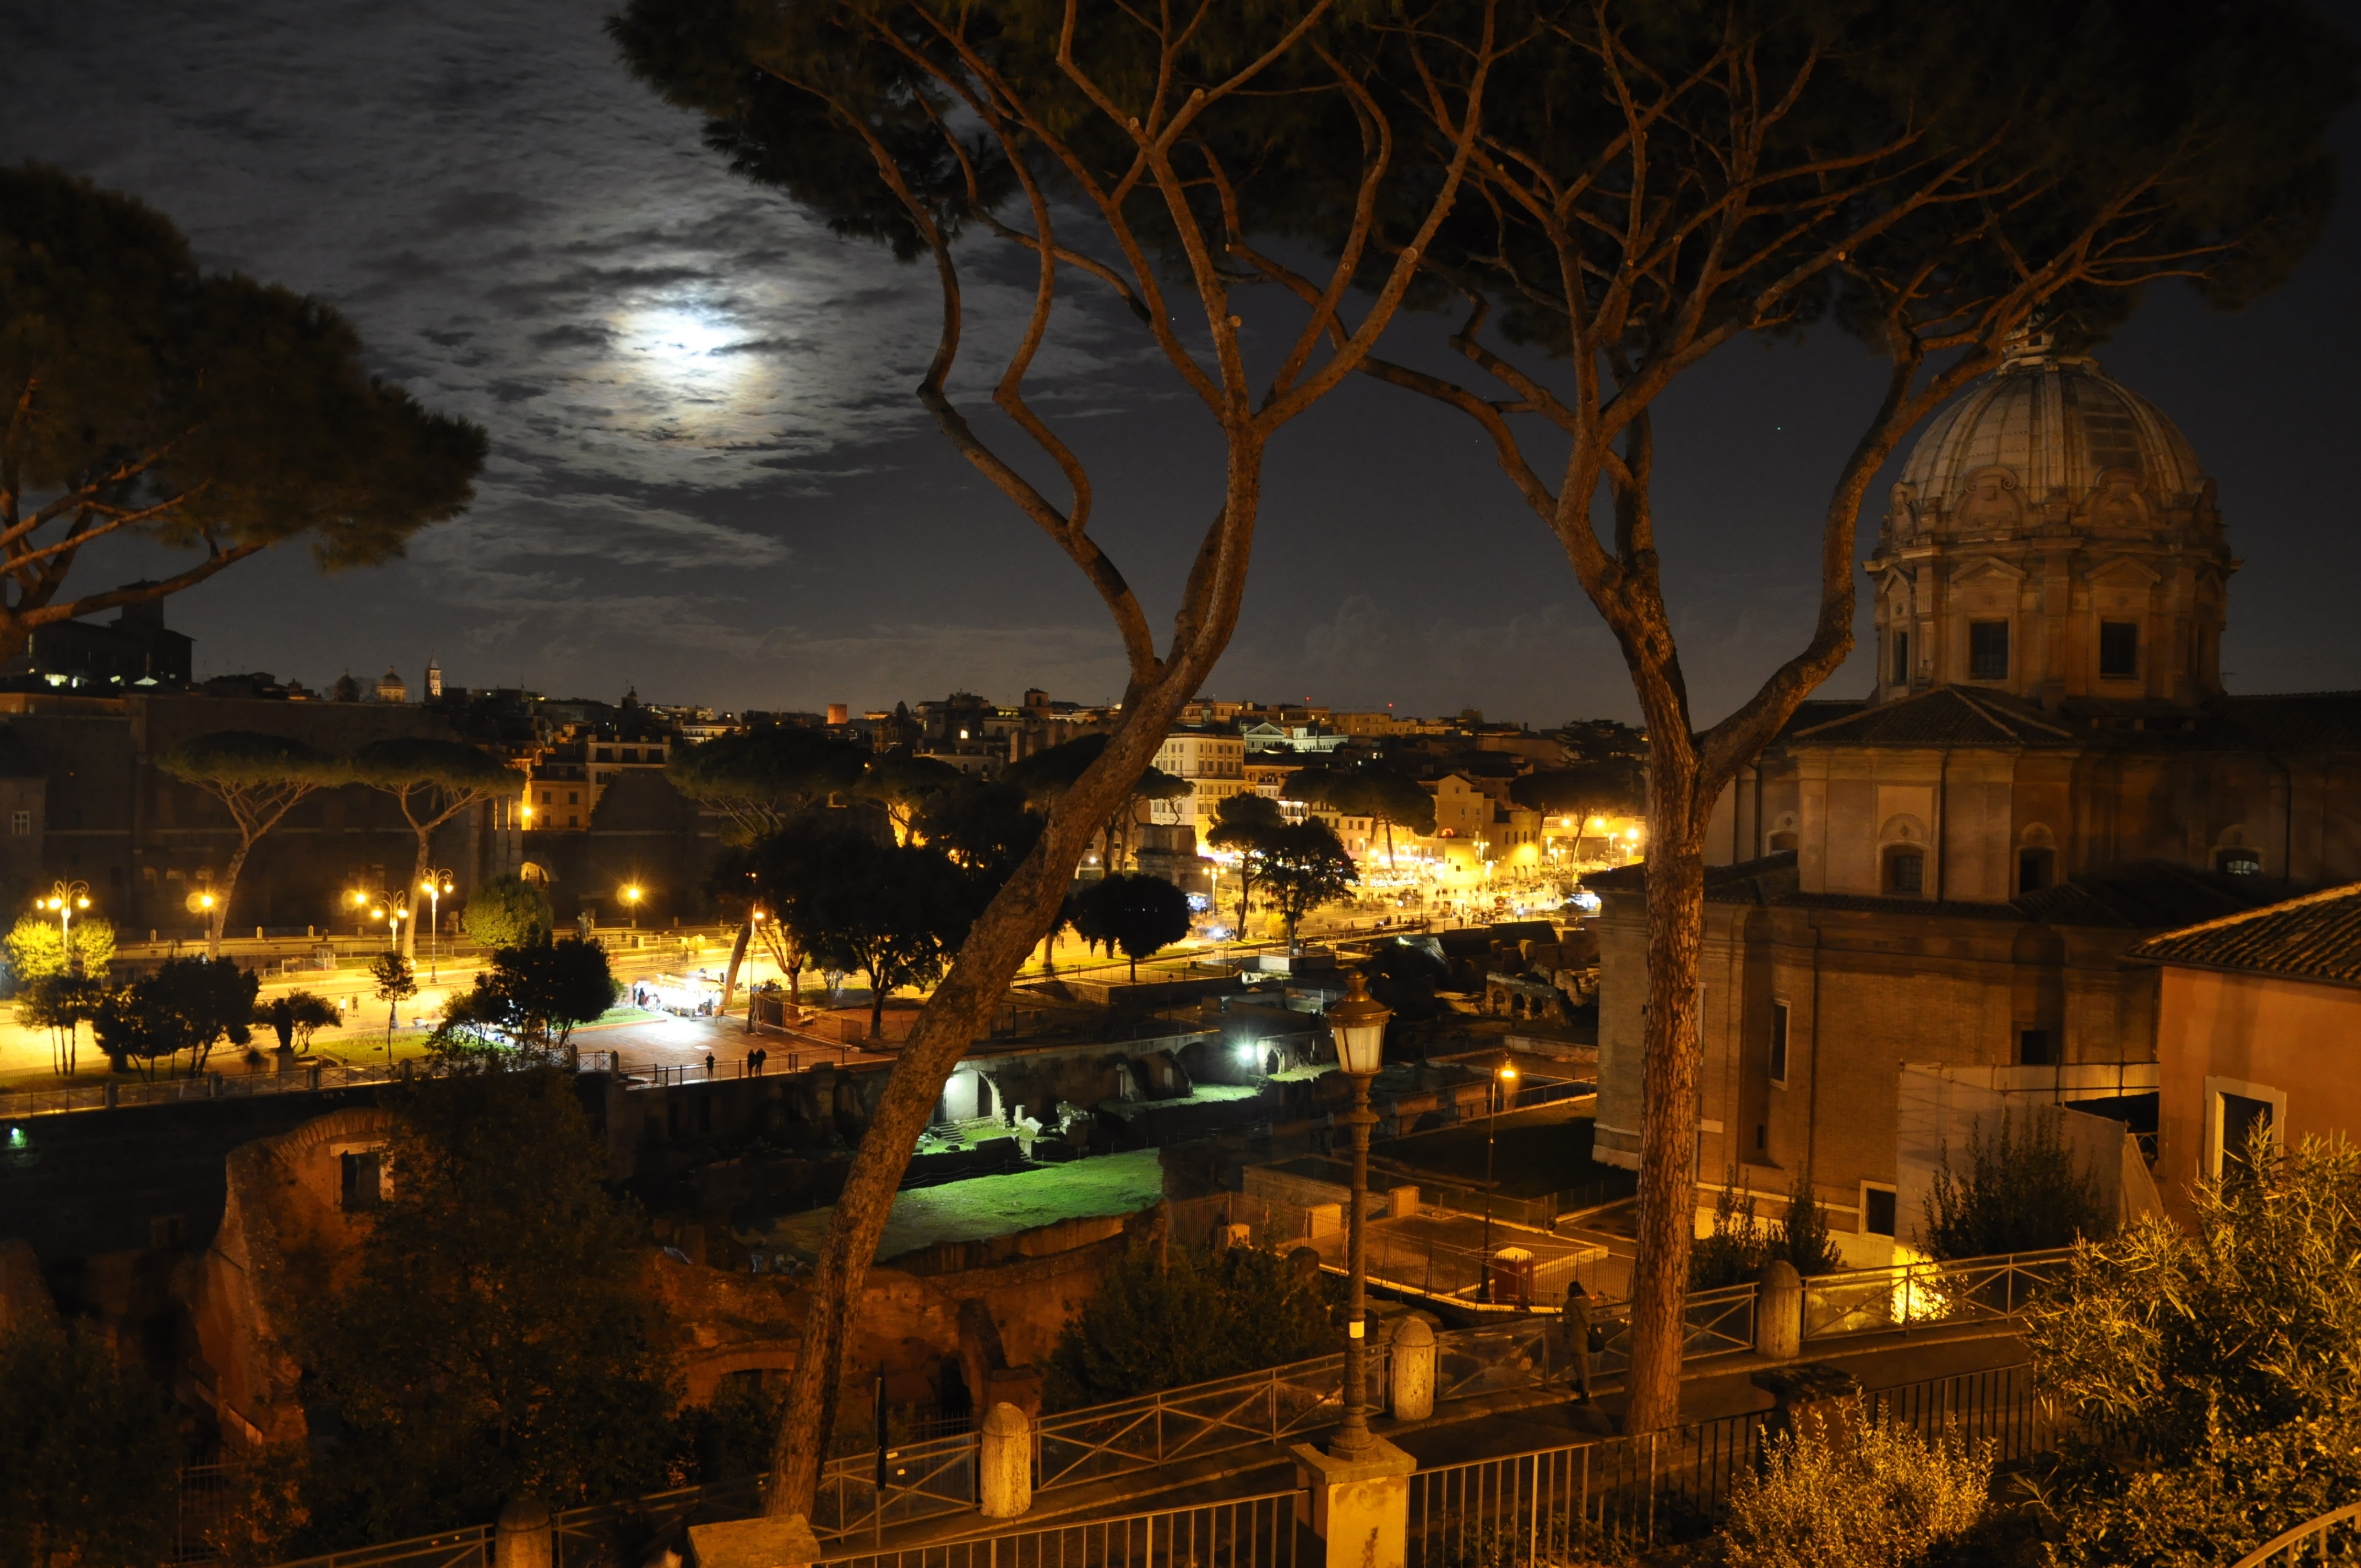
night, dusk, evening, italy, church, lighting, moon, rome, st peter's basilica